William John Murphy

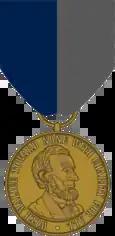
Army Civil War Campaign Medal

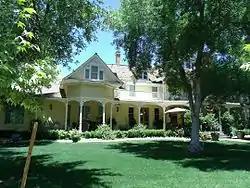
The William J. Murphy House was built in 1895 and is located at 7514 N. Central Ave. in Phoenix, Arizona

Murphy was born in New Hartford, New York, to George Alexander Murphy and Nancy Allen, both immigrants from County Antrim, Northern Ireland. His family soon moved to the state of Ohio, where he received his primary education. During his youth, his family moved to Chicago and later Pontiac, Illinois, where he continued to receive his education.